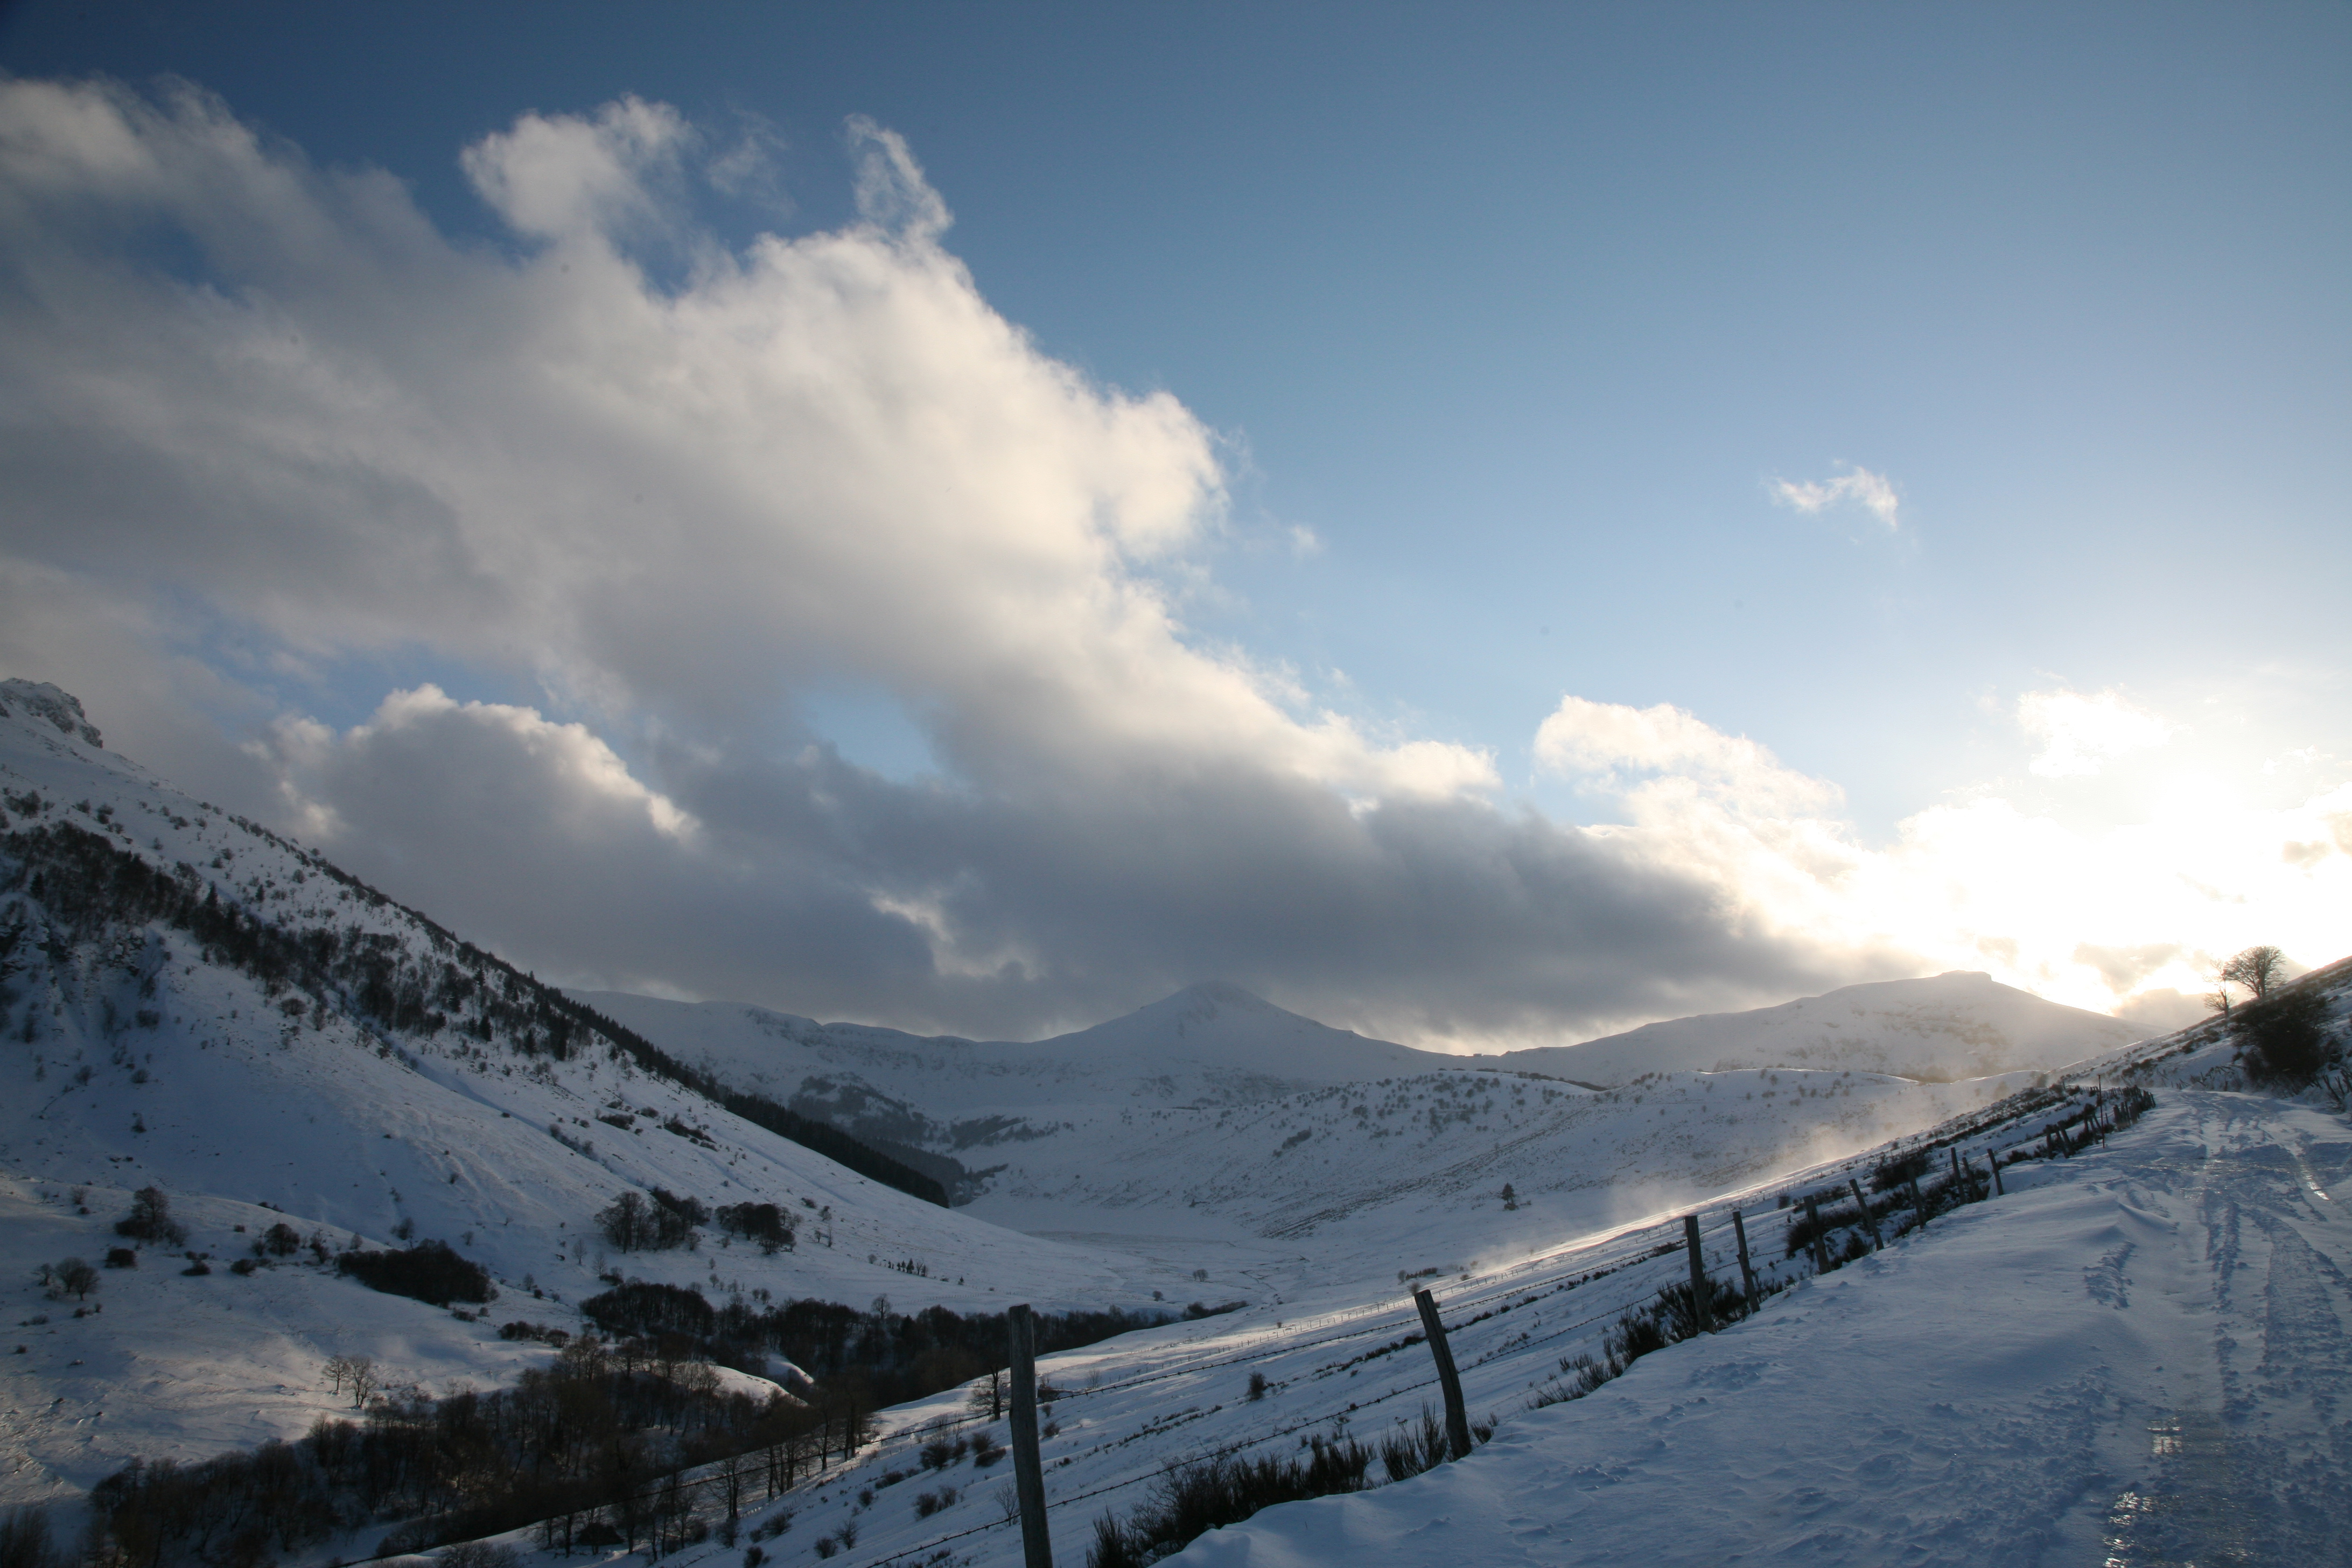
mountain, snow, winter, cloud, sky, sunlight, valley, mountain range, france, weather, season, ridge, summit, winter sport, auvergne, nuage, hiver, alps, plateau, montagne, piste, murat, cantal, puymary, dienne, d680, vall e, mountainous landforms, geological phenomenon